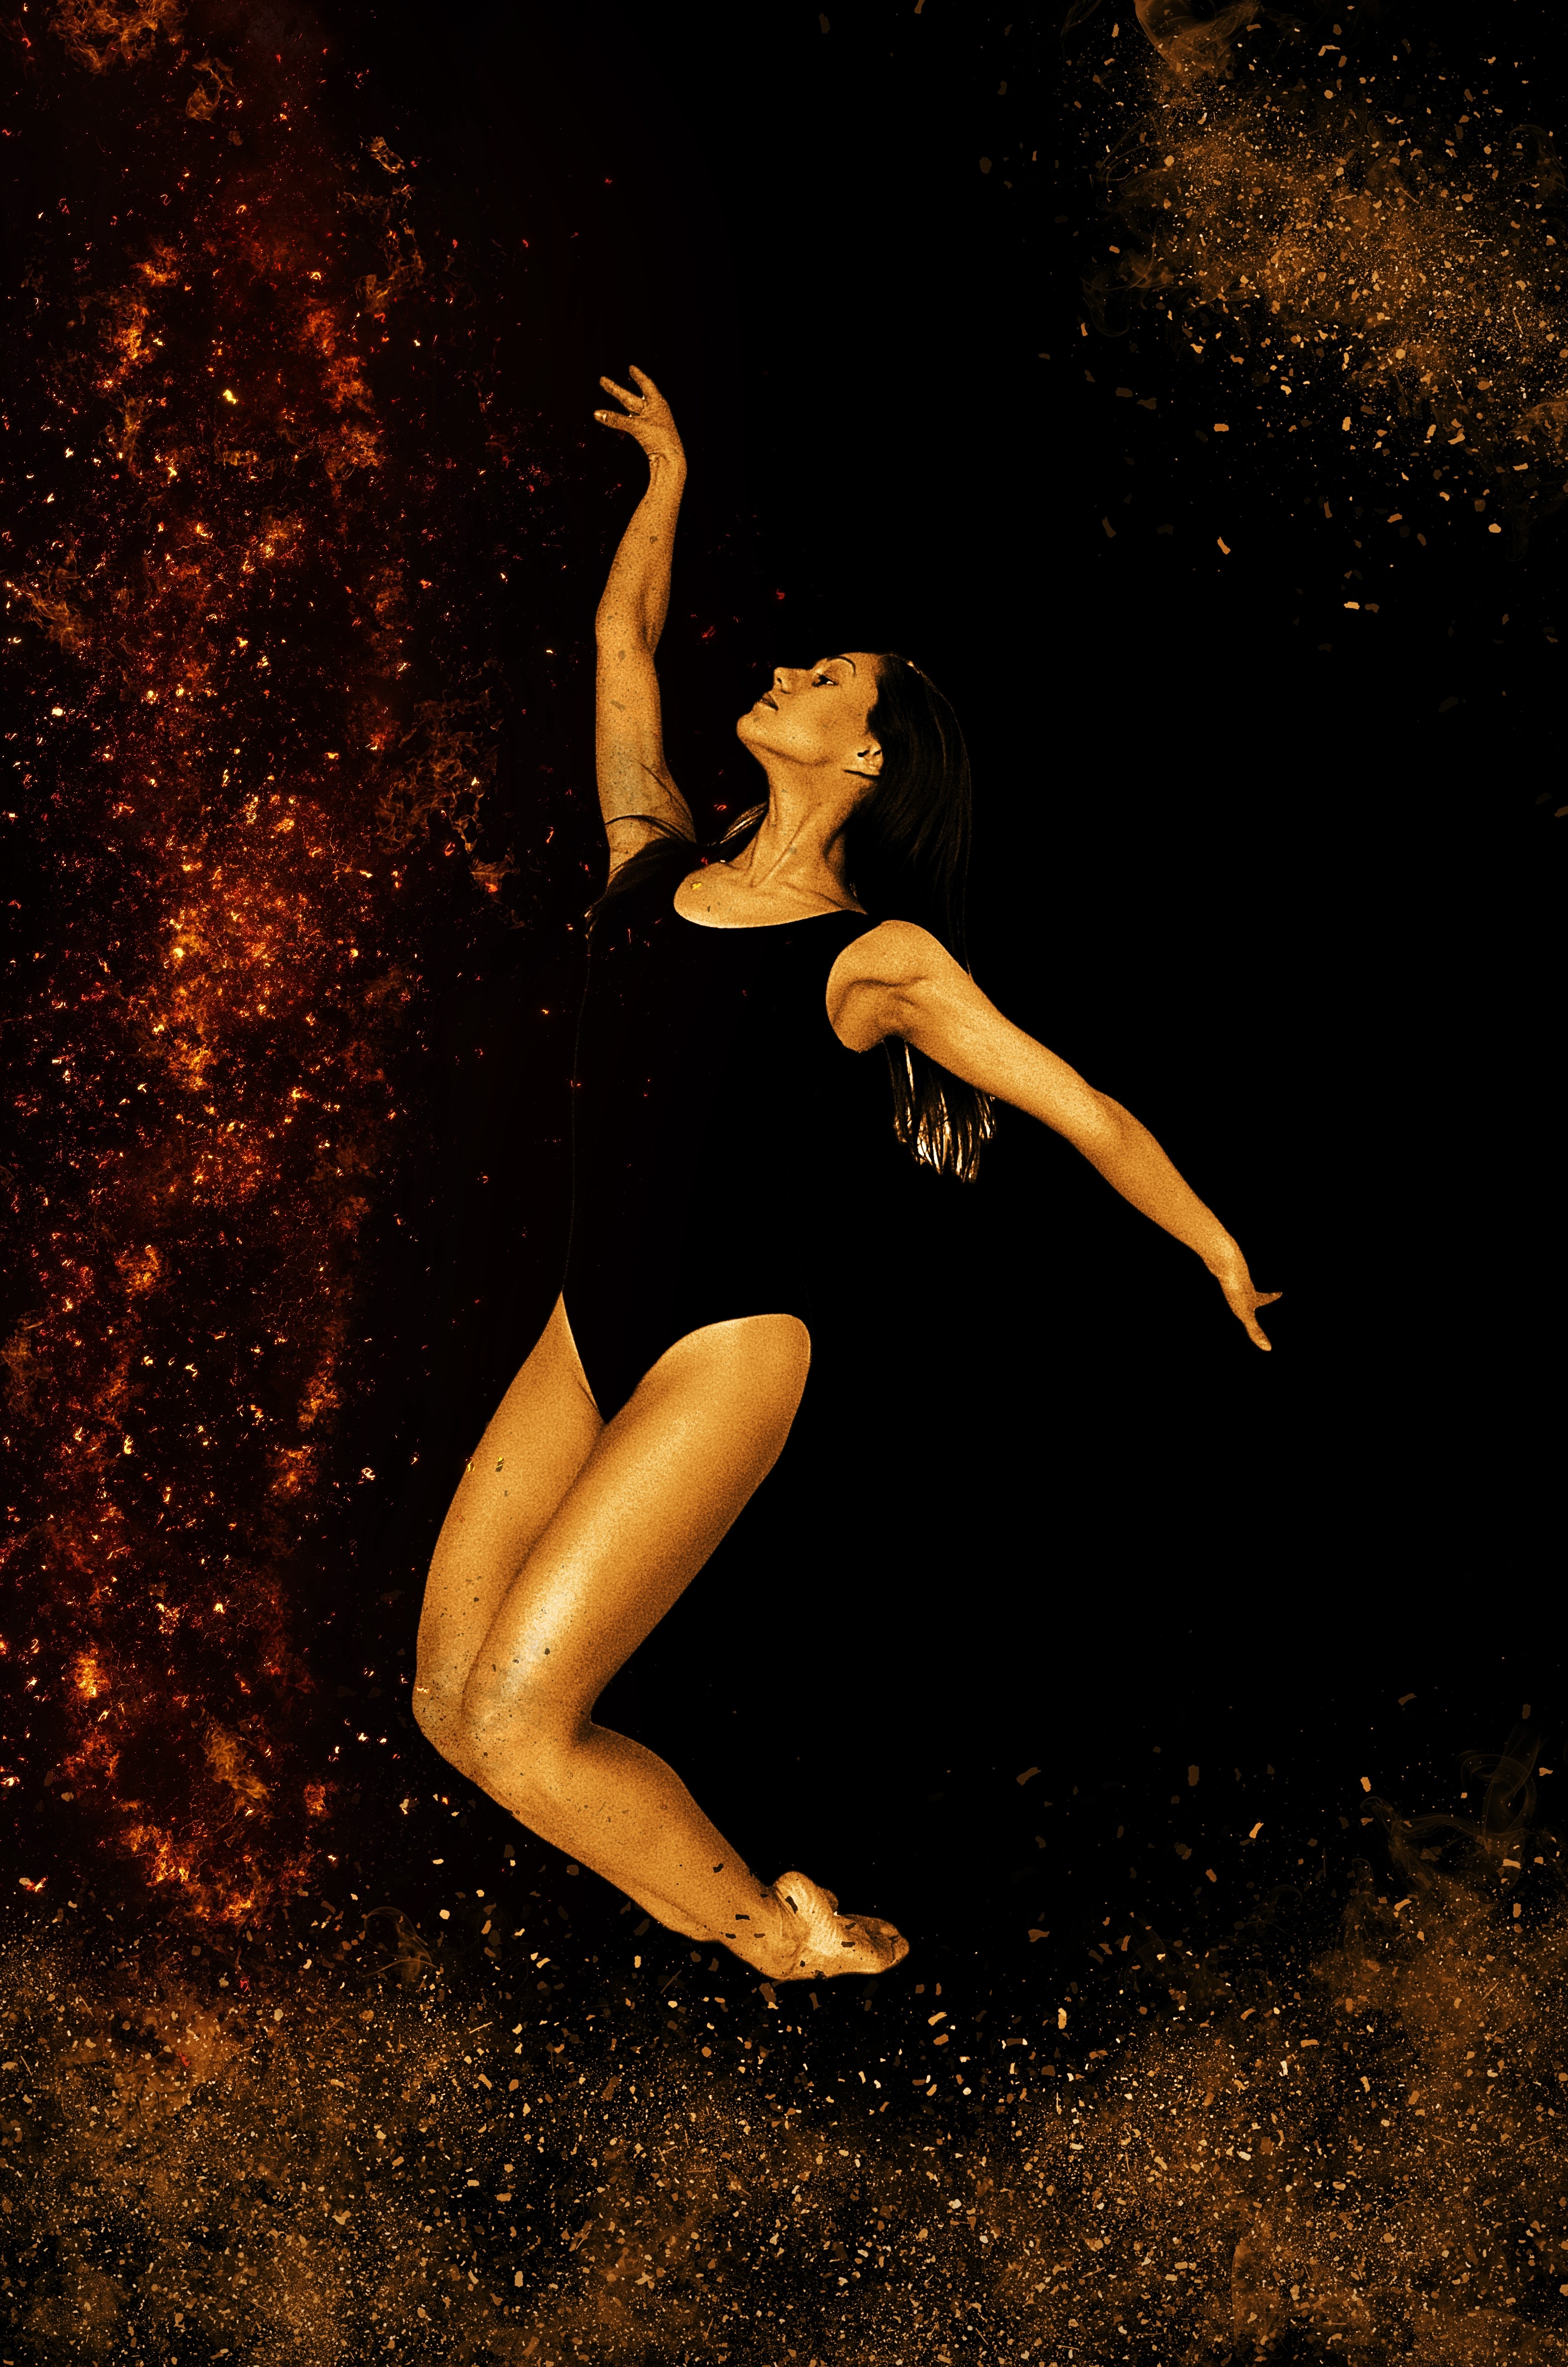
girl, woman, sport, dance, young, fire, feminine, shooting, sports, beautiful, sexy, pretty, slim, erotic, image editing, performing arts, gracefully, modern dance, concert dance